The Mountain Between Us (novel)

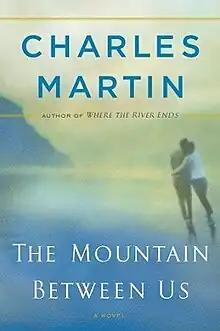
Cover of first edition

The Mountain Between Us is a romance-disaster novel, written by American author Charles Martin. The story focuses on Dr. Ben Payne and writer Ashley Knox as they get stranded in the High Uintas Wilderness after a plane crash.